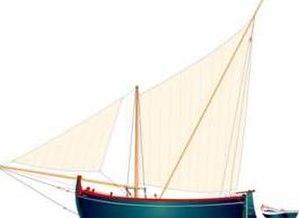
Un bracera ou brazzera est un type de voilier traditionnel de un à deux mâts à voile latine, livarde ou au tiers et à rames. Ils sont utilisés en Mer Adriatique pour la pêche, le transport et le cabotage entre le XVIᵉ siècle et le début du XXᵉ siècle.